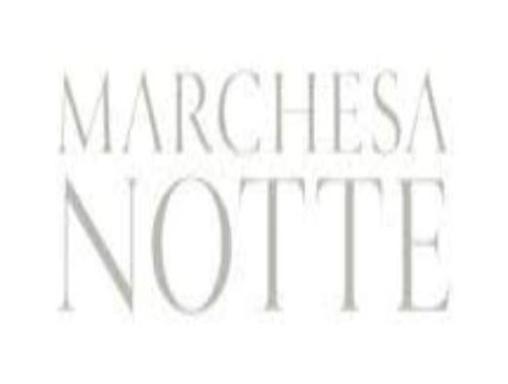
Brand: marchesa
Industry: Clothes